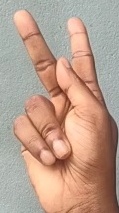
ASL sign: K